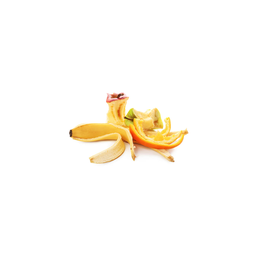
Label: generalcompost